Don Valley Railway

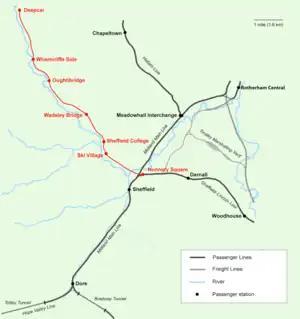
The railways of Sheffield with the proposed route of the Don Valley Railway highlighted in red.

Don Valley Railway first formed as a heritage rail project in September 2003 to operate on the freight rail line between Stocksbridge Steel Works and Sheffield following the route of the former Woodhead Line between Deepcar and Sheffield, The project is developed by Don Valley Railway Ltd., a not-for-profit company and registered charity based in Stocksbridge, South Yorkshire. Original plans to operate heritage rail services for the dual purpose of providing infrastructure for tourism over the weekends, alongside regular commuter services have now shifted towards concentrating on the development of a viable commuter service - though with help of outside assistance heritage plans could be revised. In 2023, the Department for Transport announced that the Don Valley Line will be restored for passenger use.